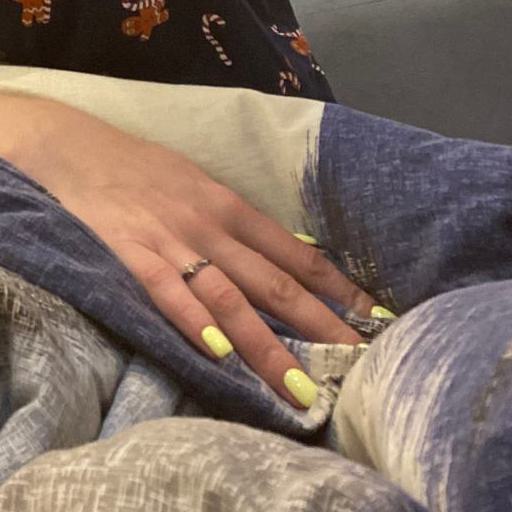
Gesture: no_gesture